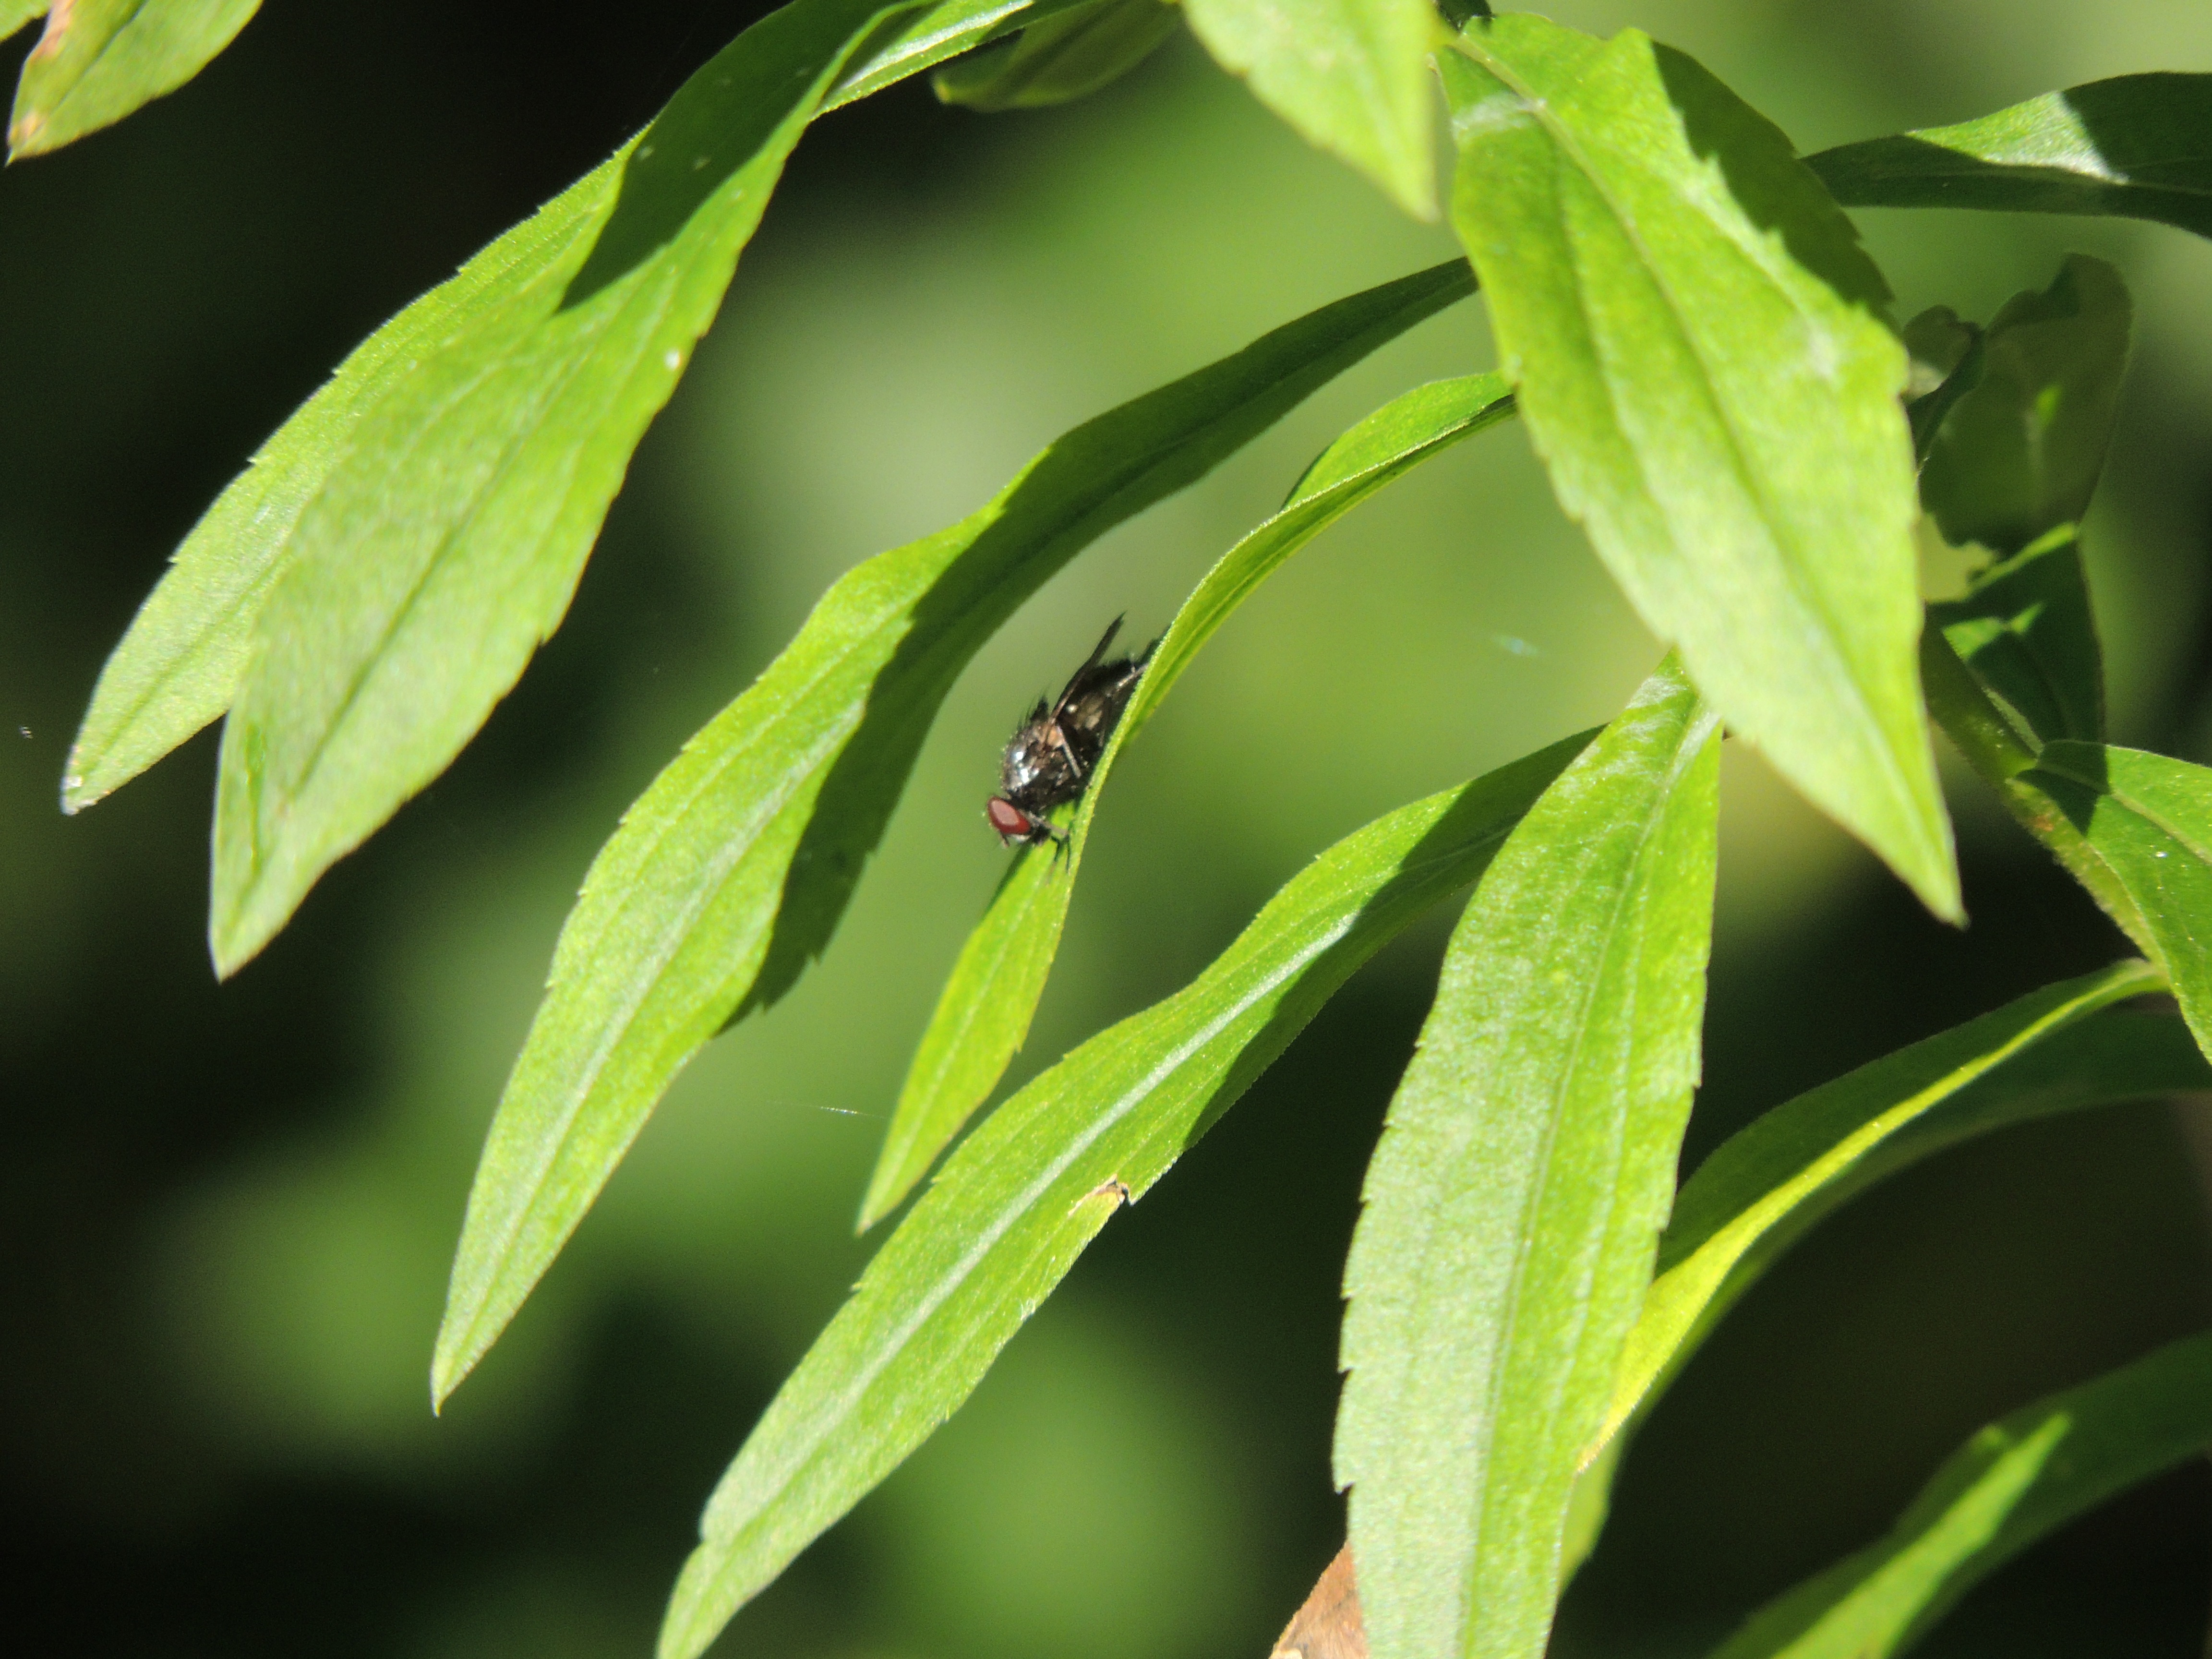
nature, grass, branch, plant, leaf, flower, fly, green, produce, insect, botany, flora, fauna, invertebrate, leaves, shrub, macro photography, flowering plant, plant stem, land plant